Scandal (Japanese band)

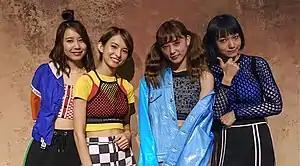
Scandal at the House of Blues in Anaheim, California, 2018. From left to right: Tomomi, Haruna, Rina, Mami

is an all-female Japanese rock band formed in Osaka in 2006. Although all four members have provided lead vocals, their primary roles are Haruna on vocals and rhythm guitar, Mami on lead guitar, Tomomi on bass guitar, and Rina on drums. With numerous overseas performances and anime theme songs, Scandal has built a considerable international fanbase. The band has been voted by fans across the world into the top ten of the "Most-Requested Artists" category of the J-Melo Awards every year since 2010, taking first place in 2014.